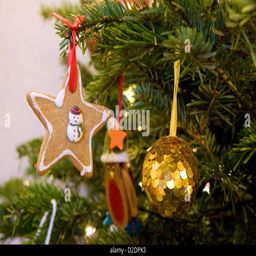
vintage fabric and glass decorations hanging on a christmas tree .